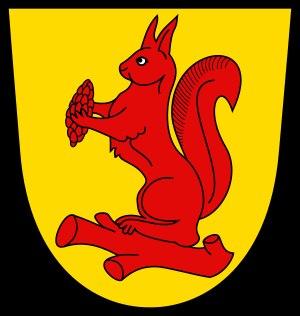
Le terme écureuil [ekyʁœj] est un nom vernaculaire ambigu qui désigne en français de nombreuses espèces de rongeurs grimpeurs de taille moyenne, parfois même « volants ». Leur queue, plus ou moins touffue selon les espèces, forme un panache ou un plumeau caractéristique. Ils appartiennent presque tous à la famille des Sciuridés, qui comprend aussi les chiens de prairies et les marmottes, mais quelques écureuils volants font partie de la famille des Anomaluridés.